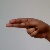
The image shows a hand gesture representing the letter 'H' in Indian Sign Language.